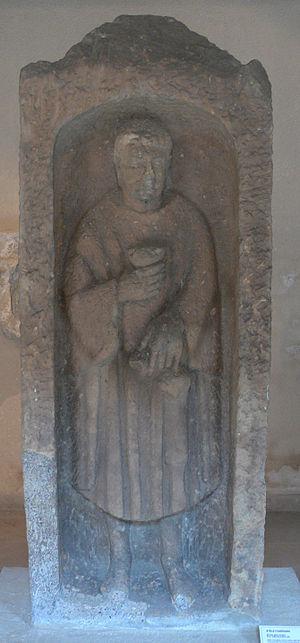
Stèle funéraire d'époque gallo-romaine, découverte à Vallerois-le-Bois (Haute-Saône, France). Grès. Vesoul, musée Georges-Garret, inv. 900.1.7, don de la Salsa
Vallerois-le-Bois est une commune française située dans le département de la Haute-Saône, en région Bourgogne-Franche-Comté.